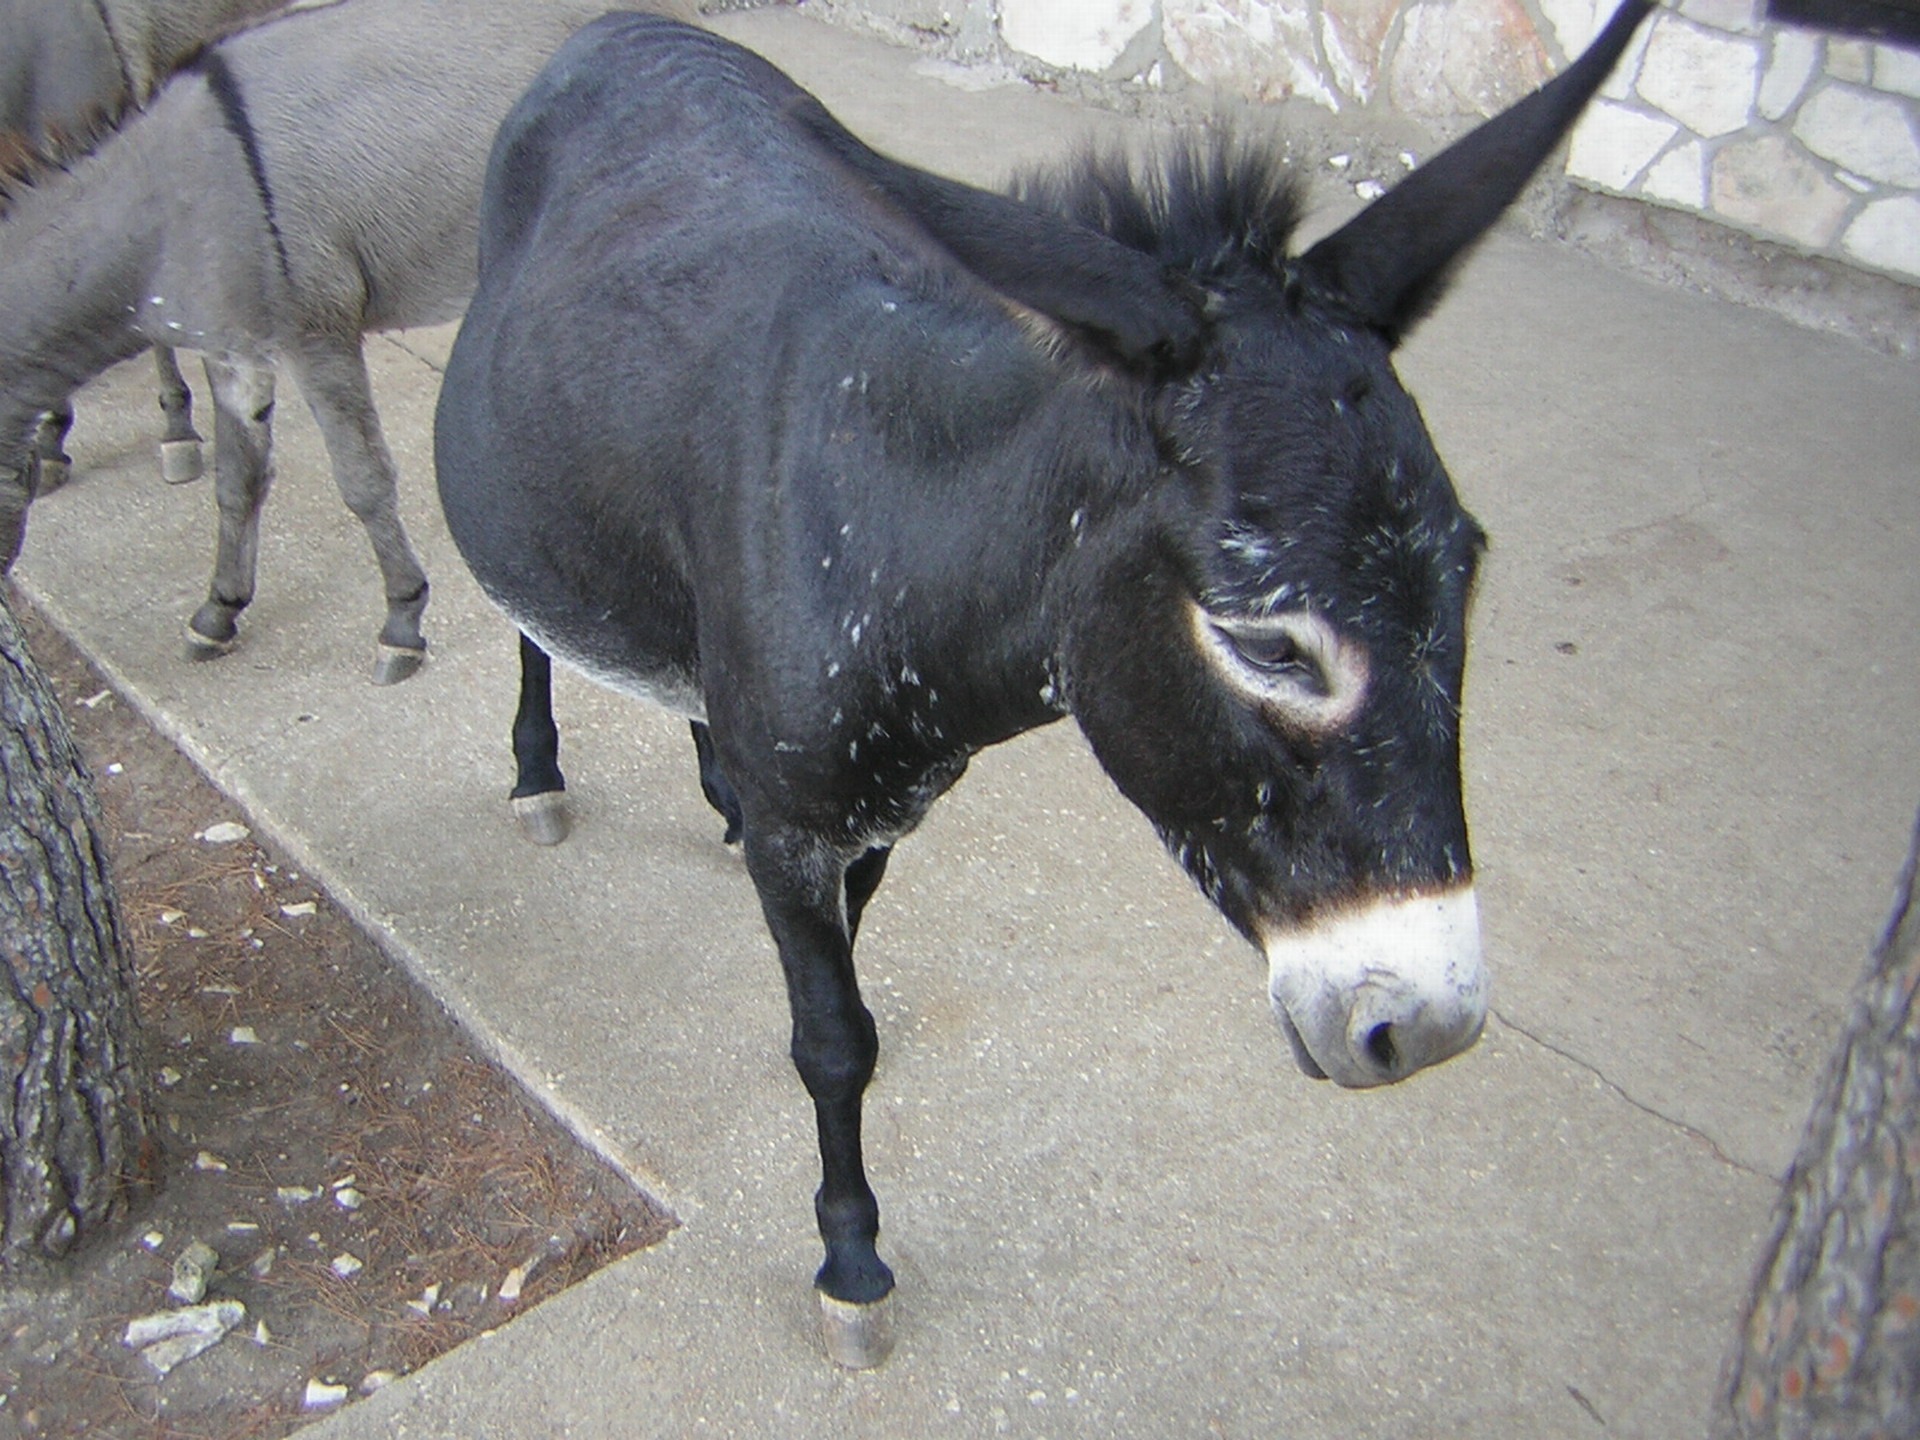
rural, horse, mammal, stallion, donkey, vertebrate, mare, country life, pack animal, cattle like mammal, horse like mammal, mustang horse